Frank Borman

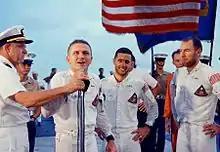
Borman addresses the crew of the after a successful splashdown and recovery.

The Apollo 8 spacecraft splashed down in darkness at 10:51:42 UTC (05:51:42 EST) on Friday, December 27. Borman had argued for this; a daylight landing would have required orbiting the Moon at least twelve times, and Borman did not think this was necessary. When the spacecraft hit the water, Borman did not flick the switch to release the parachutes quickly enough. They dragged the spacecraft over and left it upside down. In this position, the flashing light beacon could not be seen by the recovery helicopters. Borman inflated the bags in the nose of the spacecraft, which then righted itself. Mission ground rules required a daylight recovery, so the crew had to wait 45 minutes until local sunrise before the frogmen could open the hatches. Borman became seasick and threw up, and was glad when he could be taken on board the recovery ship, the aircraft carrier .